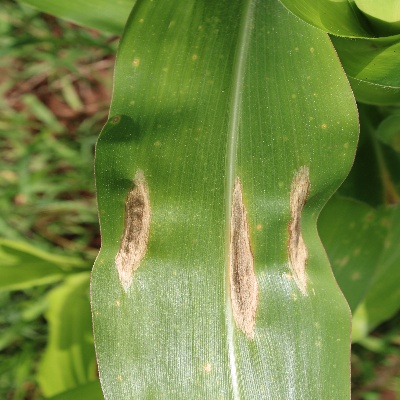
Crop: Maize
Condition: leaf blight